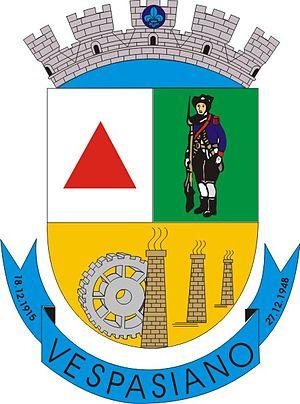
Vespasiano est une ville brésilienne de l'État du Minas Gerais. Sa population était estimée à 104 612 habitants en 2010. La municipalité s'étend sur 70 km².